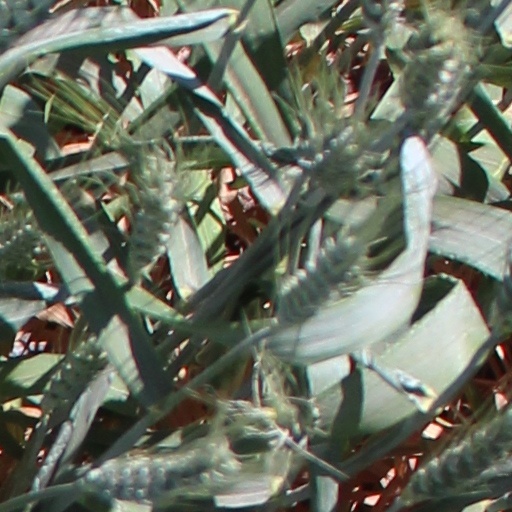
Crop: wheat